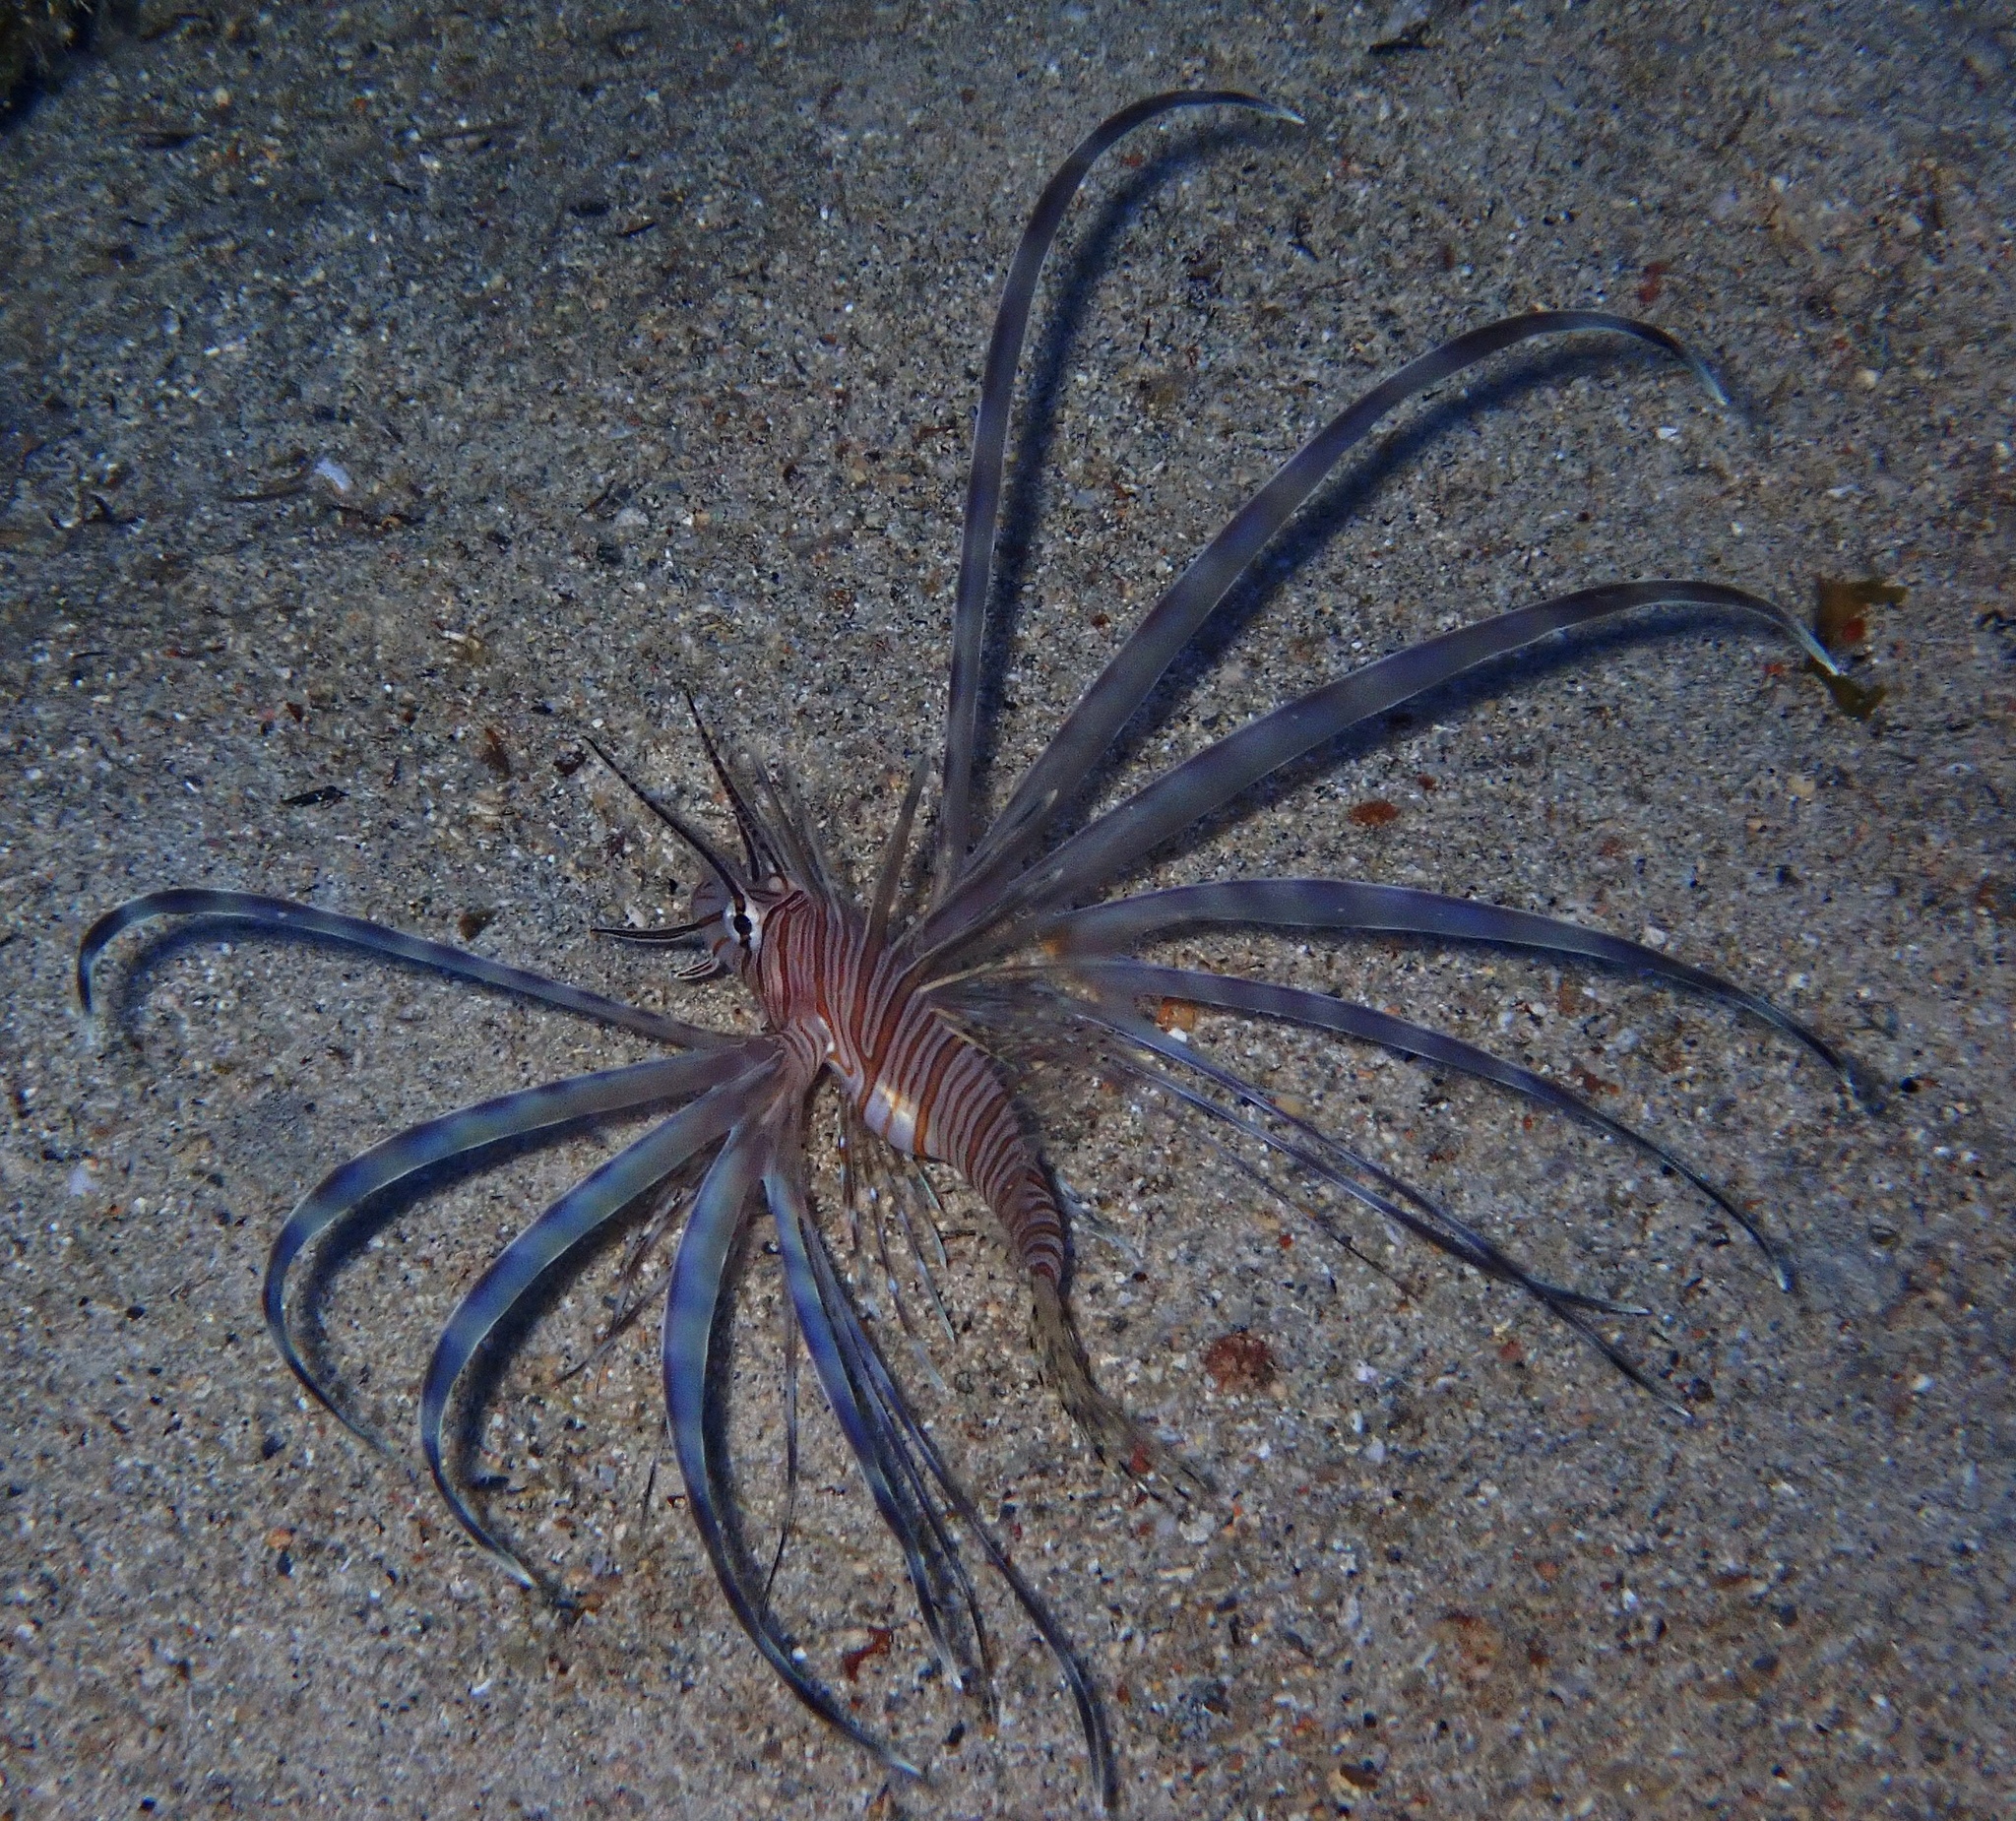
Pterois volitans (Red Lionfish)